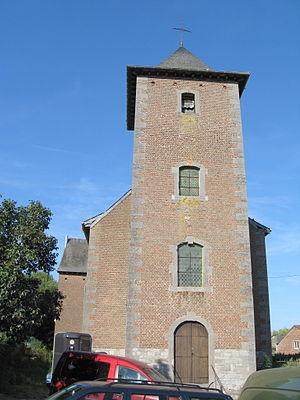
Eglise Notre-Dame de l'Annonciation à Ville-en-Hesbaye
Le diocèse de Liège, dans la province de Liège en Belgique, compte 529 paroisses. Ces paroisses sont regroupées en unité pastorale, et certaines unités pastorales forment l'un des 17 doyennés.
Ville-en-Hesbaye est une section de la commune belge de Braives située en Région wallonne dans la province de Liège.